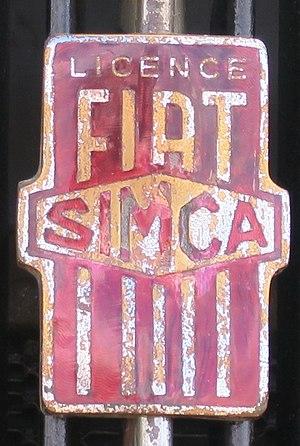
La Simca 1000 est une petite automobile populaire du constructeur français Simca. Lancée quelques jours avant le 15 août 1961, elle arrive à point pour conforter la marque de Poissy dans son rang de second constructeur français. Mise en chantier en 1957 par Henri Théodore Pigozzi, patron de Simca, cette petite voiture économique est issue des suites de la crise de l'énergie consécutive à la nationalisation du canal de Suez en 1956.
Le site du Groupe PSA dispose d'une usine de production automobile, une usine de production digitale, un centre informatique et d'un centre d'expertise situés à Poissy dans le département des Yvelines.